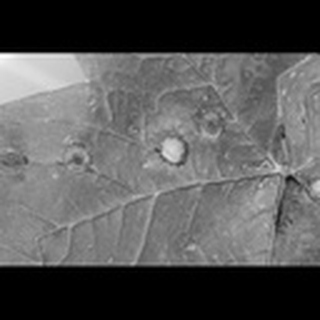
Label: cotton_target_spot